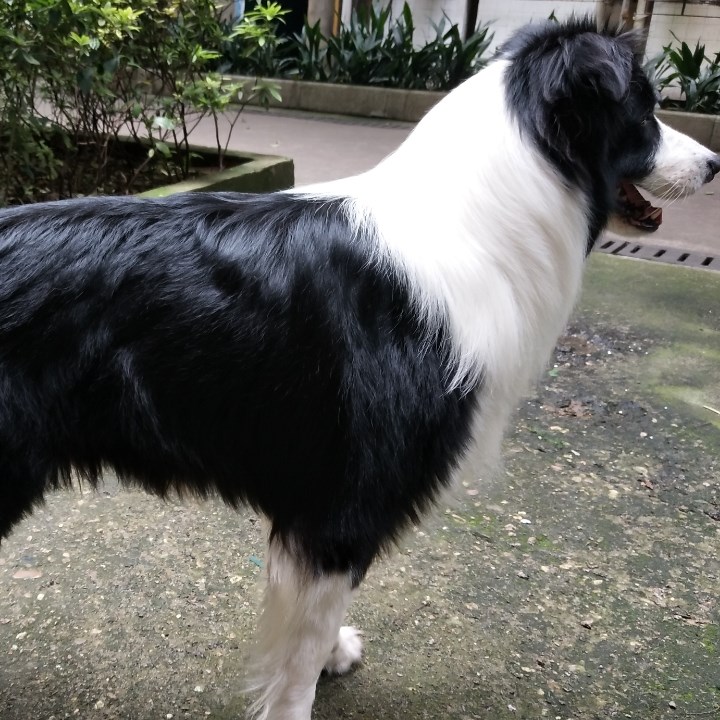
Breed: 2594-n000109-Border_collie